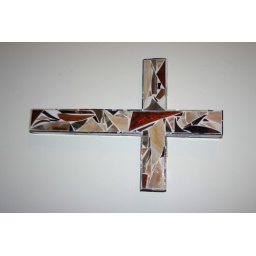
18x12 cross of stained glass in colors of nature